All Saints Catholic School, York

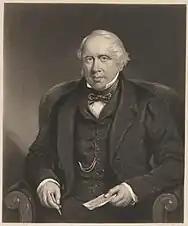
Charles Heneage Elsley Recorder of York, Owner of Mill Mount Manor House

The school was established in 1920 and was initially administered by the City of York Education Committee until 1974 when it was taken over by North Yorkshire County Council. The school had 124 girls enrolled in March 1921, some of whom were transferred from Queen Anne School.